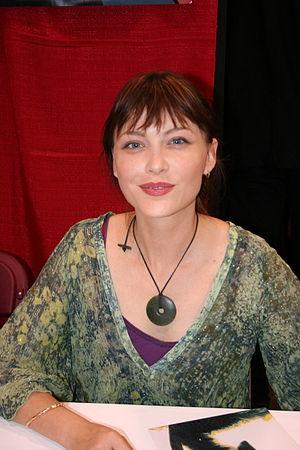
Tamara Gorski, née le 21 novembre 1968 à Winnipeg, Manitoba est une actrice canadienne jouant principalement pour la télévision dans des téléfilms et des séries télévisées.